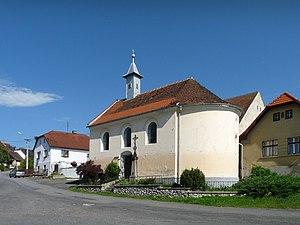
Čímice est une commune du district de Klatovy, dans la région de Plzeň, en République tchèque. Sa population s'élevait à 174 habitants en 2017.